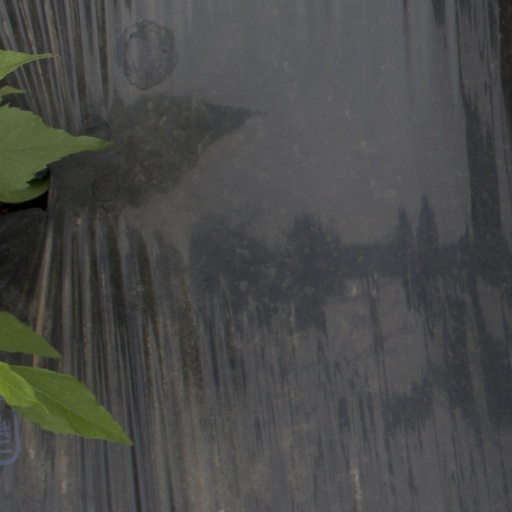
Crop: Jerusalem artichoke